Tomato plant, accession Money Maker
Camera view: bottom (45 deg); turntable rotation: 30 degrees
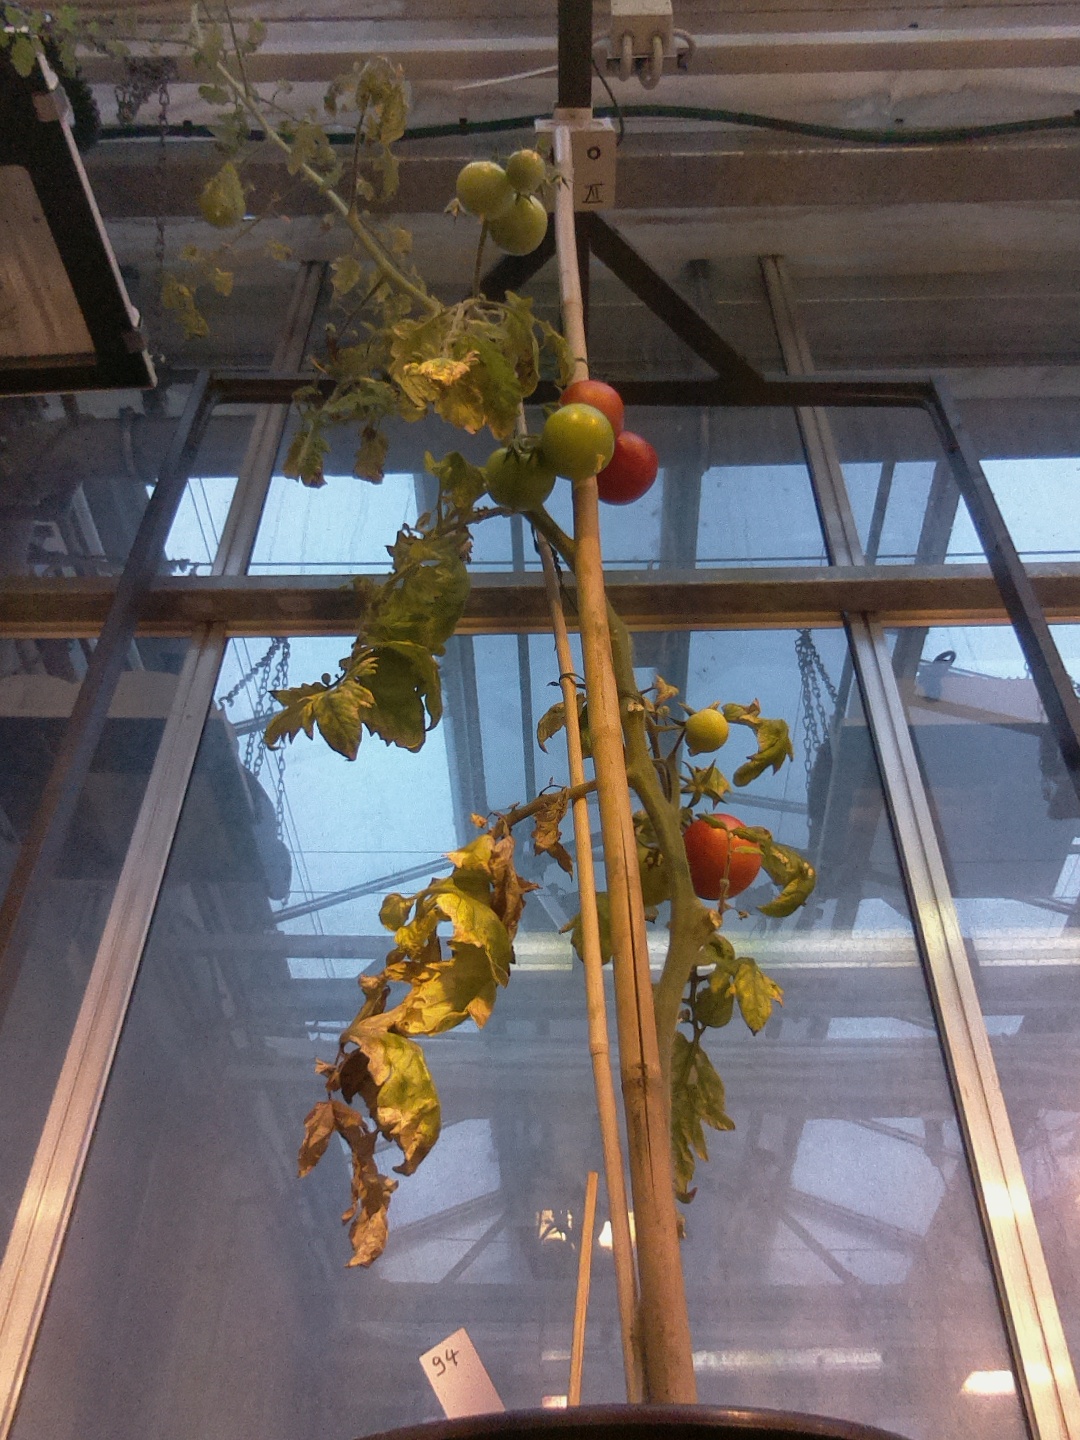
BBCH growth stage 83: 30%-40% of fruits show typical fully ripe color